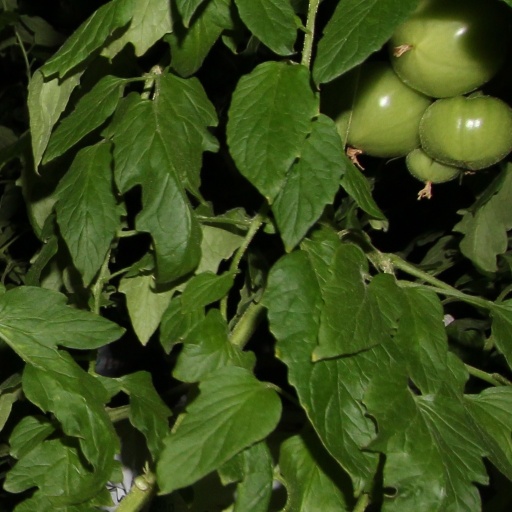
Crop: tomato